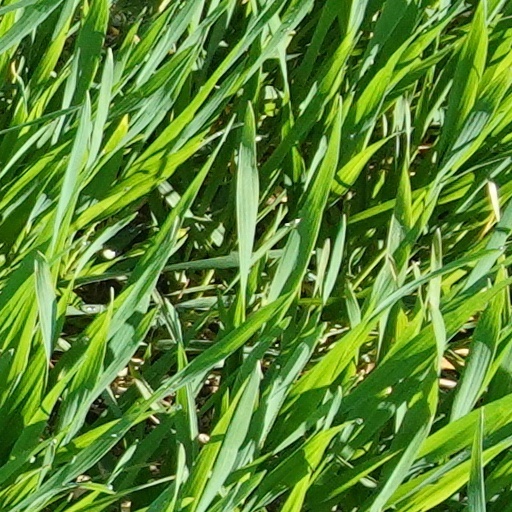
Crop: wheat